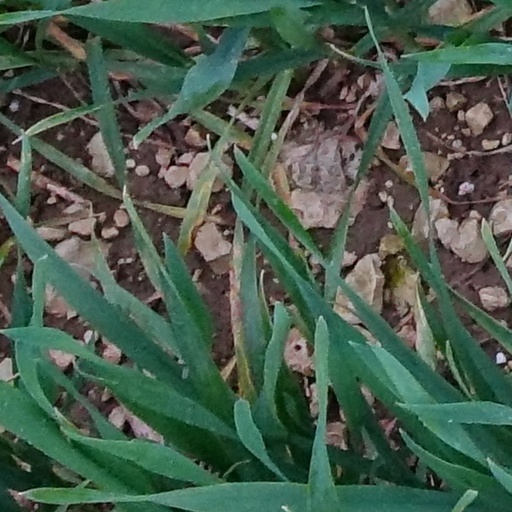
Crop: wheat